Rodolfo Acuña

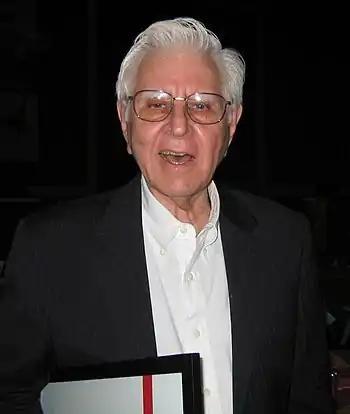
Acuña in 2007

Rodolfo "Rudy" Francisco Acuña (born May 18, 1932) is an American historian, and professor emeritus at California State Northridge. He is also a scholar of Chicano studies and the author of the 1972 book "Occupied America: A History of Chicanos, a foundational Mexican American history survey."